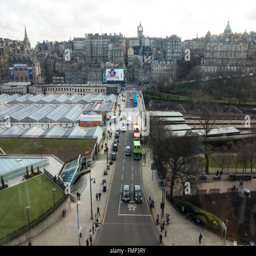
a city and the old town in the background